University of Pennsylvania Law School

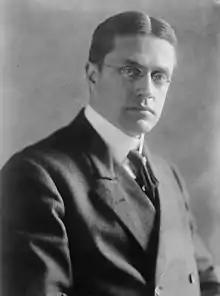
William Draper Lewis was named dean of Penn's then-named law department in 1896

In 1852, the University of Pennsylvania was the first law school in the nation to publish a law journal. Then called "The American Law Register", the "University of Pennsylvania Law Review" is the nation's oldest law review and one of the most-cited law journals in the world.